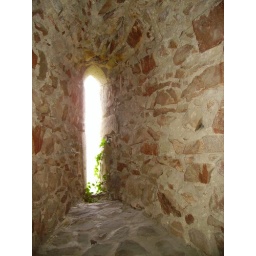
sausenburg window in tower